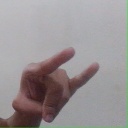
अक्षर: च